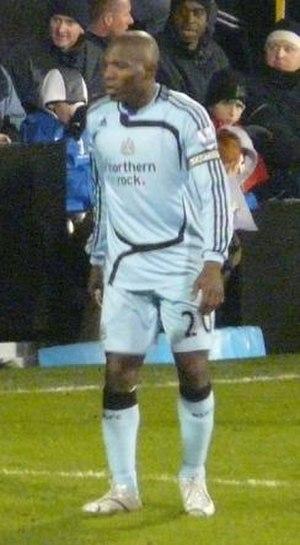
Geremi Sorele Fotso Njitap, dit Geremi, né le 20 décembre 1978 à Yoko, est un ancien footballeur camerounais. C'est un joueur polyvalent évoluant aux postes de stoppeur, d'arrière droit, de milieu droit, de milieu défensif et de milieu relayeur.